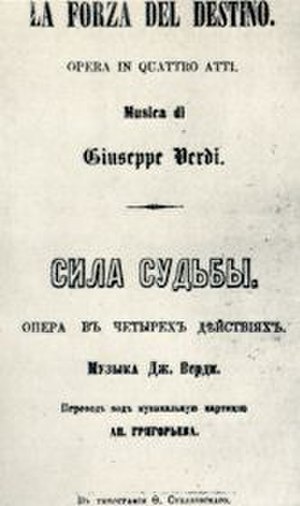
Skæbnens magt
Forsiden af den første dobbeltsprogede udgave af librettoen til Skæbnens magt, Sankt Petersborg 1862
Skæbnens magt er en italiensk opera af Giuseppe Verdi. Den italienske libretto er skrevet af Francesco Maria Piave.